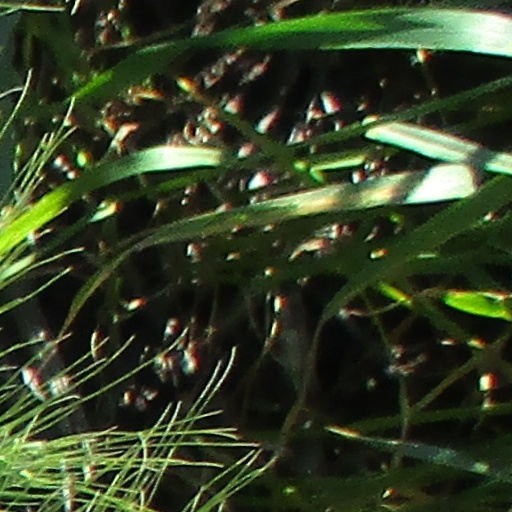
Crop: wheat